Viracopos International Airport

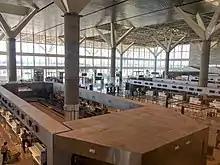
Check in area

However, due to legal and bureaucratic issues, the Infraero original plan never occurred. Since the concession to Consortium Aeroportos Brasil, a new investment program focusing particularly on the construction of a new terminal was announced. The phase 1 of the new passenger terminal opened in May 2015.